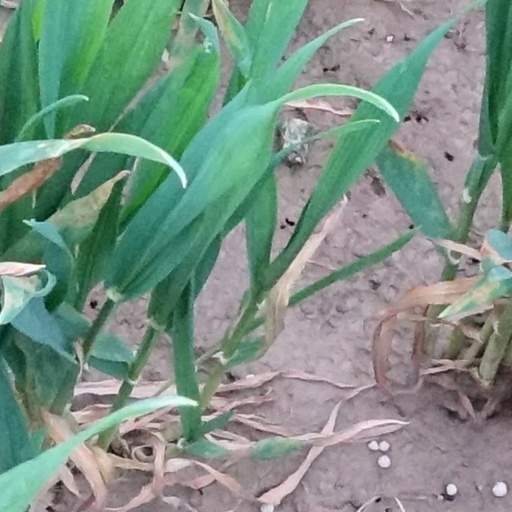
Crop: wheat